Zong massacre

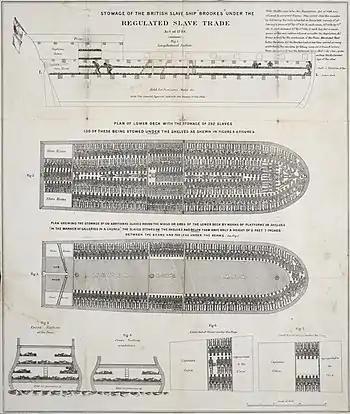
Plan of the slave ship "Brookes", carrying 454 slaves. Before the Slave Trade Act 1788, "Brookes" had transported 609 slaves and was 267 tons burden, making 2.3 slaves per ton. "Zong" carried 442 enslaved people and was 110 tons burden – 4.0 slaves per ton.

If the slaves died onshore, the Liverpool ship-owners would have had no redress from their insurers. Similarly, if they died a "natural death" (as the contemporary term put it) at sea, then insurance could not be claimed. If some enslaved people were thrown overboard to save the rest of the "cargo" or the ship, then a claim could be made under "general average". (This principle holds that a captain who jettisons part of his cargo to save the rest can claim for the loss from his insurers.) The ship's insurance covered the loss of slaves at £30 per person.